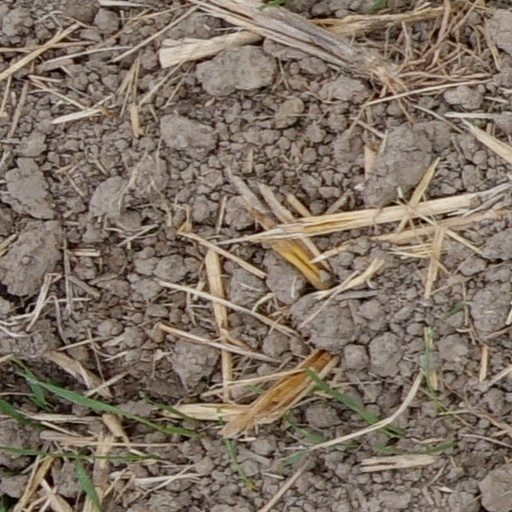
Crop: wheat